Jerry Howarth

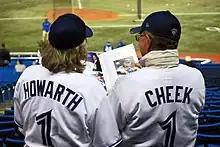
Toronto Blue Jays fans wearing jerseys honouring Jerry Howarth and Tom Cheek in 2013

In 1981, Howarth split his time between his radio duties in Salt Lake and his new career in Toronto. He worked part of the 1981 Blue Jays season as a commentator along with Early Wynn for CJCL, part of the Hewpax Sports Network that owned the Jays’ radio rights at the time. Starting in the 1982 season, he replaced Wynn and joined Tom Cheek as his full-time play-by-play partner. For the next 23 years, "Tom and Jerry" would be the radio voices of the Blue Jays. Their partnership covered the rise of the Blue Jays through the 1980s, culminating with back to back World Series Championships in 1992 and 1993.